Question: Please indicate a possible affordance area of the toothbrush that can be used for holding
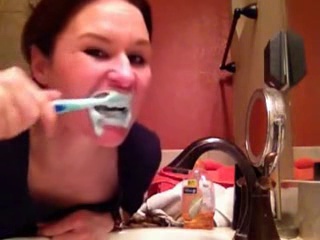
Answer: [61.418, 89.396, 123.039, 111.288]